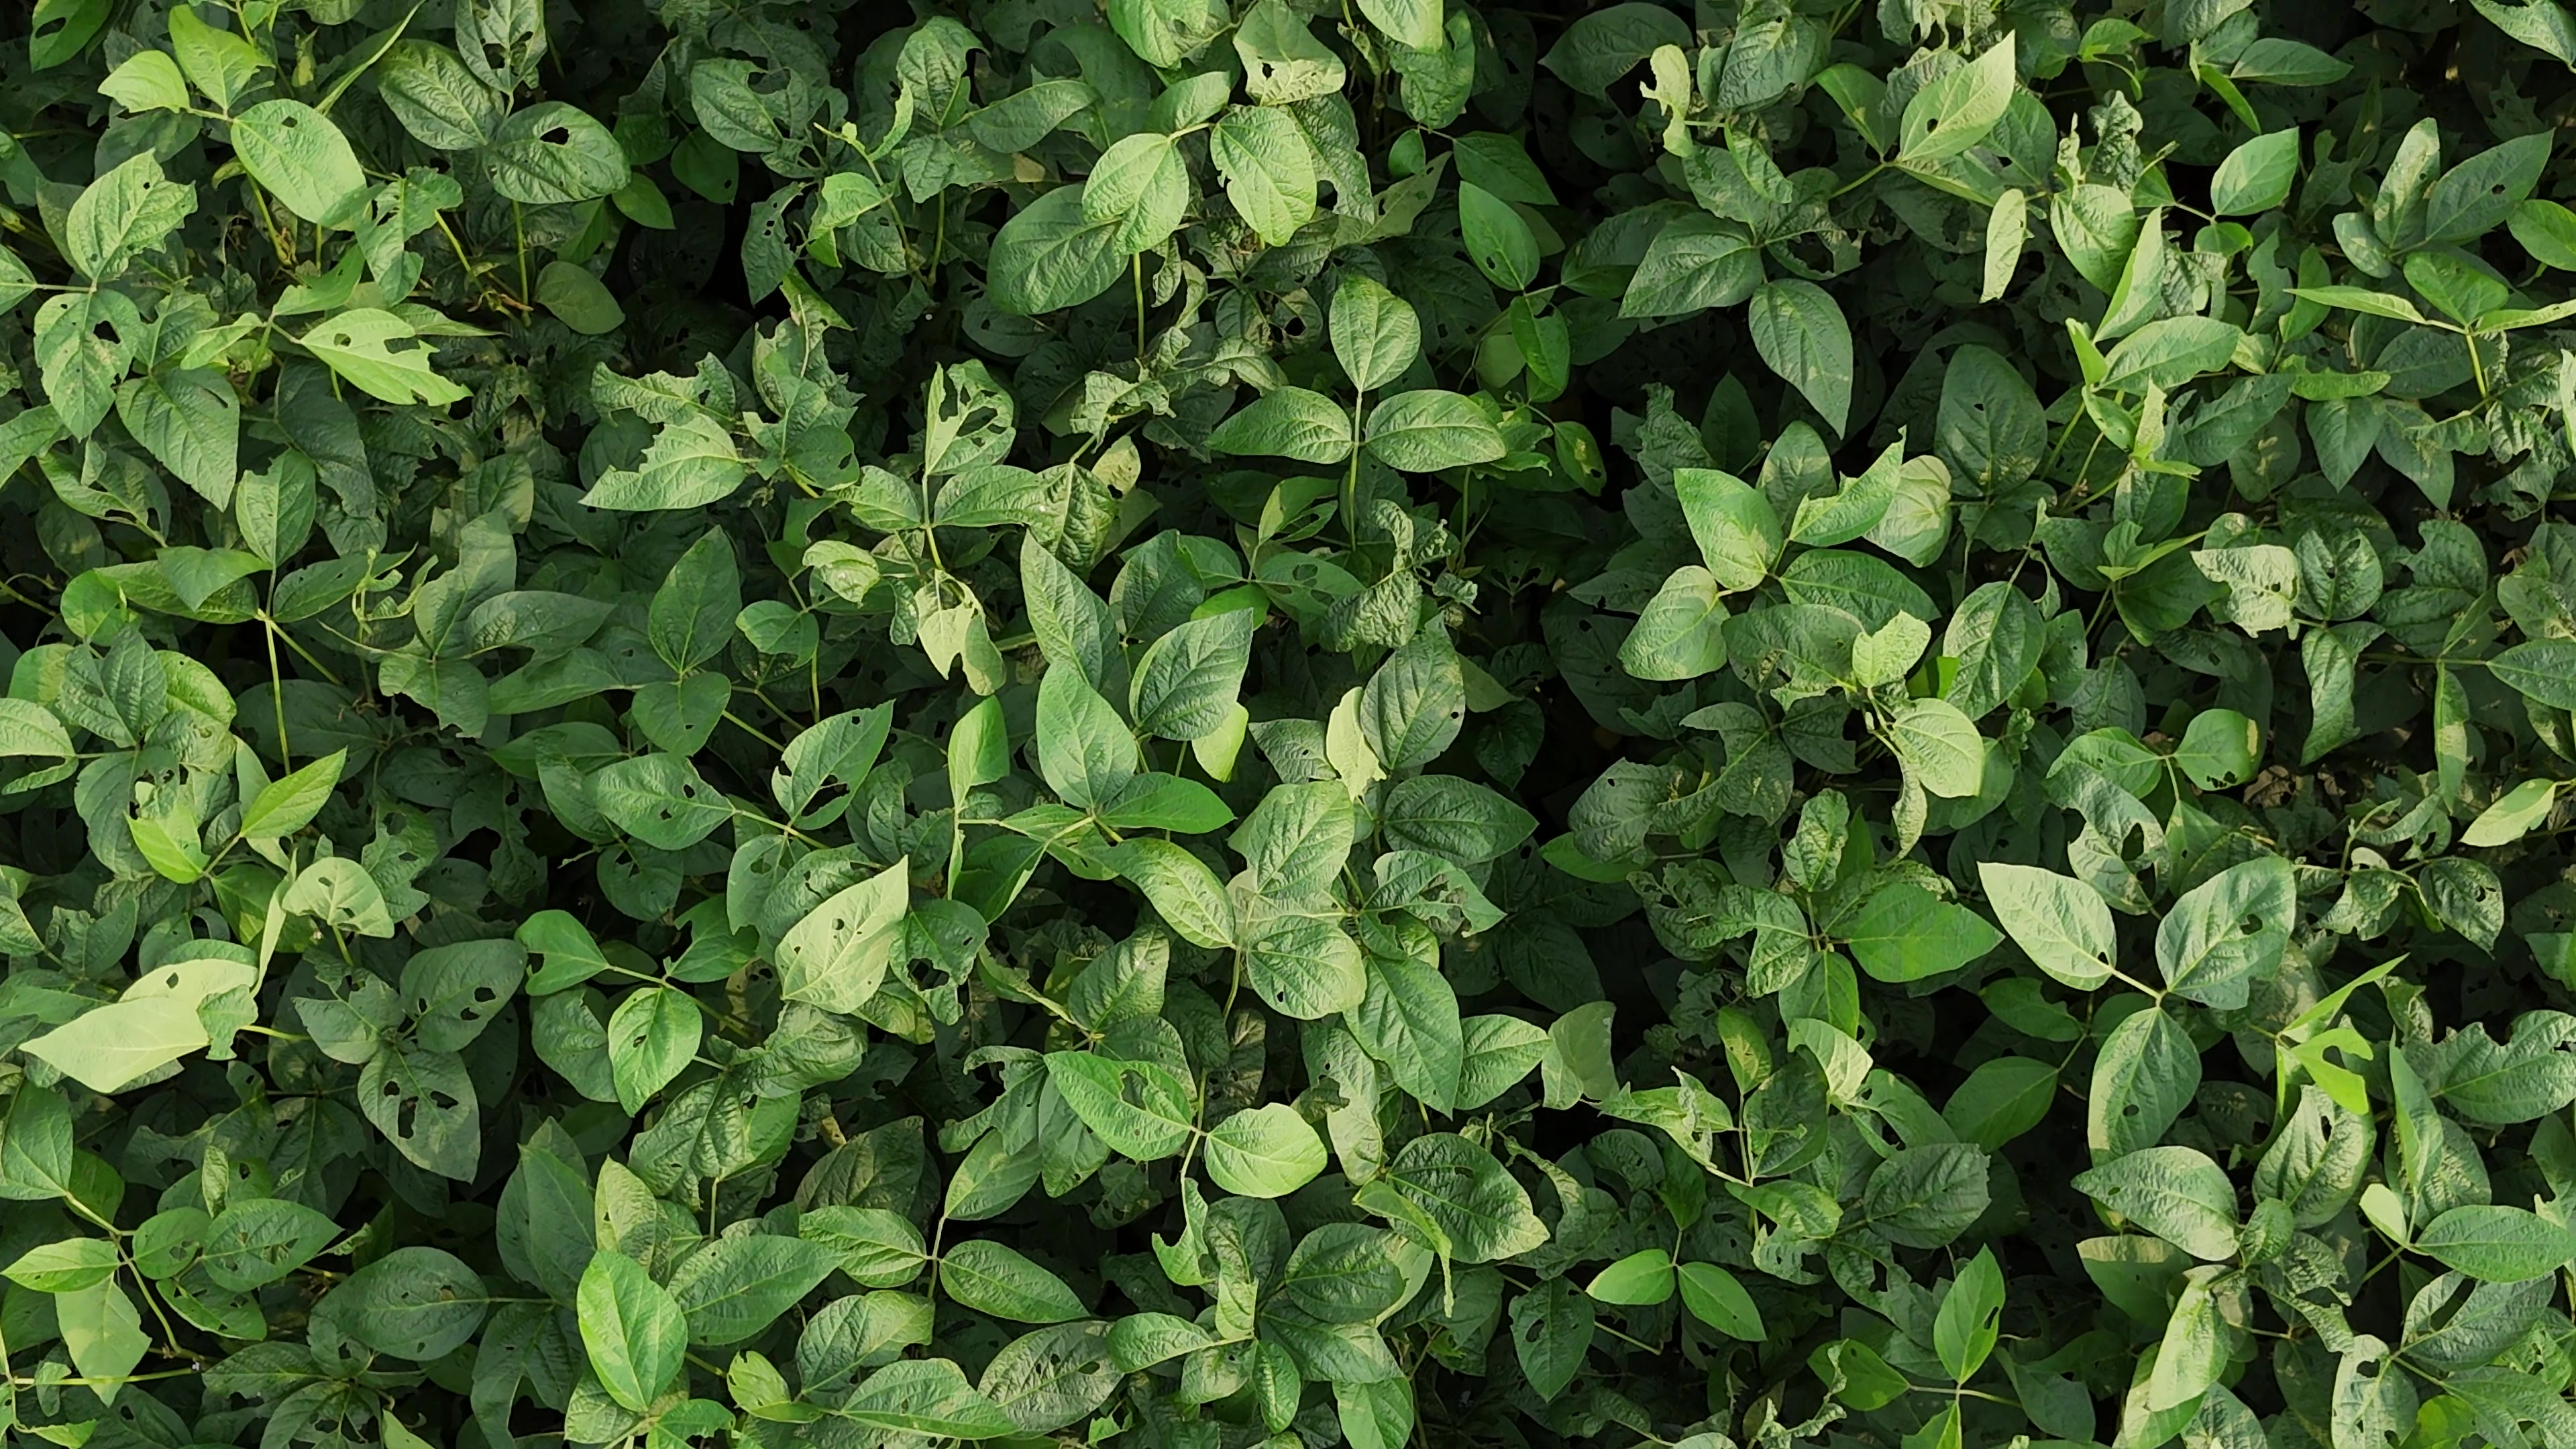
Label: Semilooper_Pest